Giuseppe Angelini (sculptor)

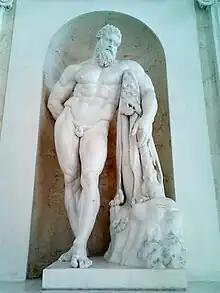
Angelini's version of the Farnese Hercules, circa 1792

Giuseppe Angelini (1735–1811) was an Italian sculptor active in Rome. His notable works include the tomb of Giambattista Piranesi in the church of Sta. Maria del Priorato, as well as a wax model from a funeral urn in the Capitoline Museums produced for Josiah Wedgwood.